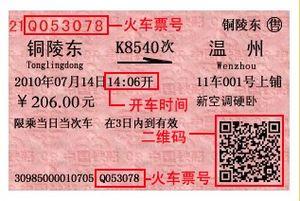
Le réseau de transport ferroviaire en Chine est devenu le deuxième du monde avec plus de 130 000 km de voies en décembre 2018 dont près de 29 000 km de voies à grande vitesse et le premier en termes de voies électrifiées avec 87 000 km de ligne, soit 68,2 % de son réseau. La longueur du réseau a ainsi été multiplié par cinq depuis 1949.